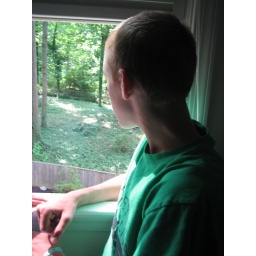
stopped in DC halfway through road trip. brother looking out the window at the deer in the backyard. :)